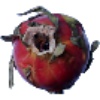
Label: red_pitahaya